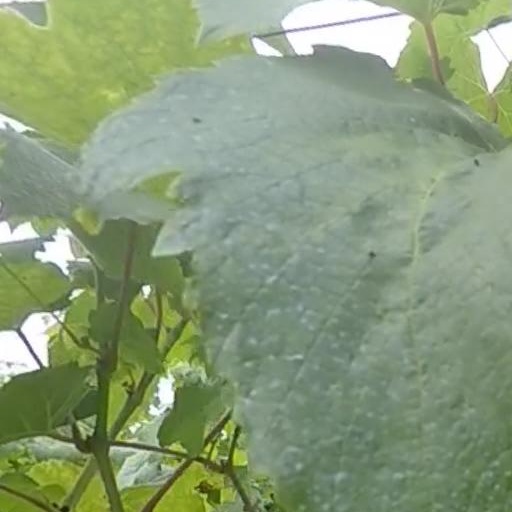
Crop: grape